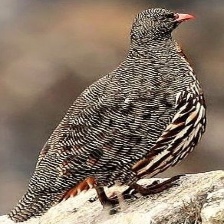
Species: SNOW PARTRIDGE
Scientific name: LERWA LERWA
ImageNet parent category: partridge